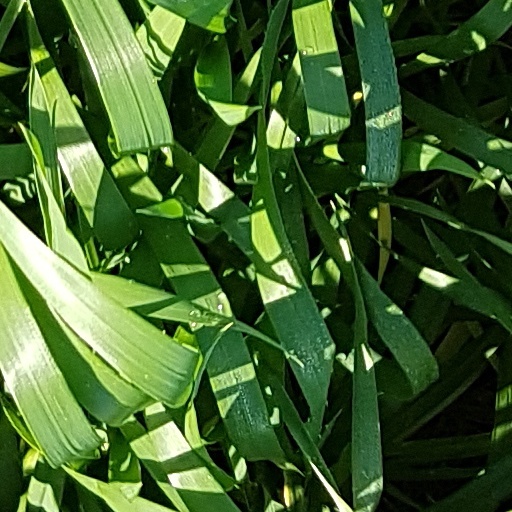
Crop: wheat